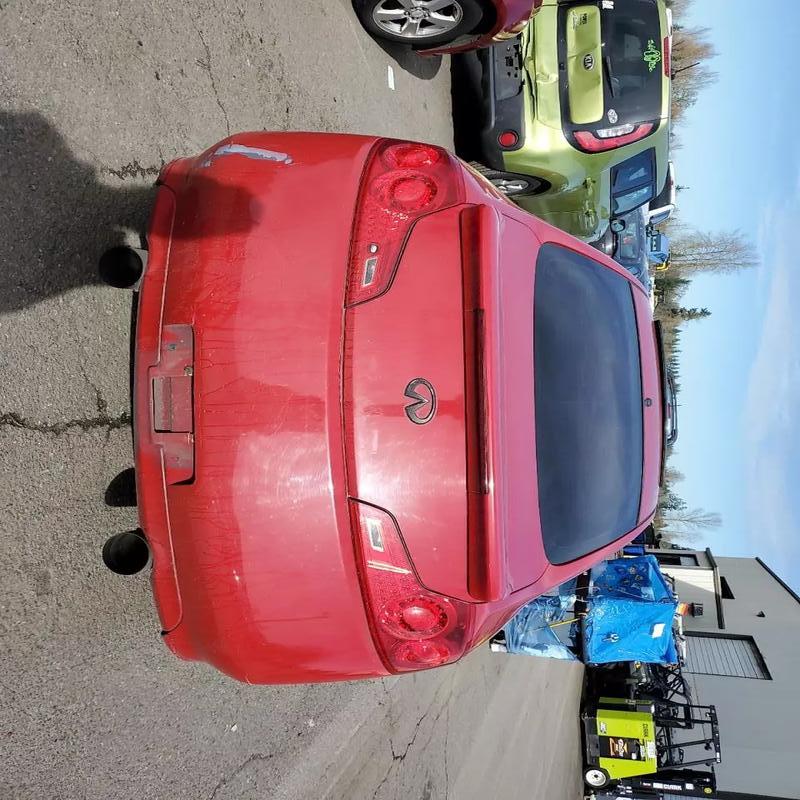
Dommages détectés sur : pare-choc arrière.
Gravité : mineur